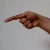
The image shows a hand gesture representing the letter 'G' in Indian Sign Language.